Roman Trekel

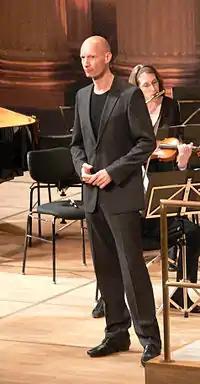
Roman Trekel, May 2008

Roman Trekel (born Pirna near Dresden in 1963) is a German operatic baritone and Lied-singer. He was awarded the title of Kammersänger in 2000.